Question: Please indicate a possible affordance area of the banana that can be used for eating
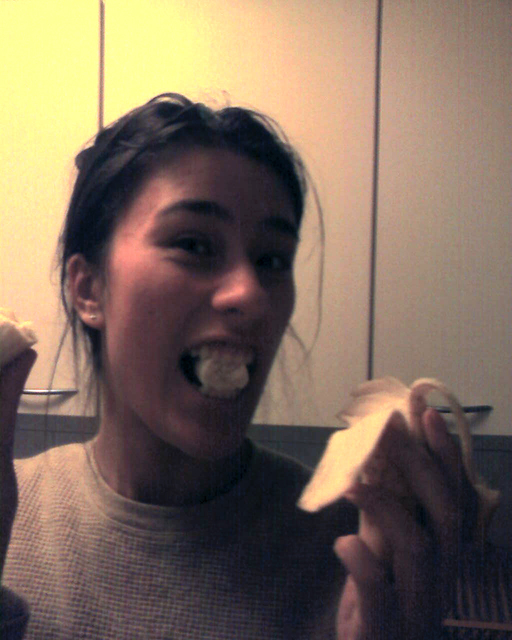
Answer: [297.504, 369.323, 499.609, 513.684]